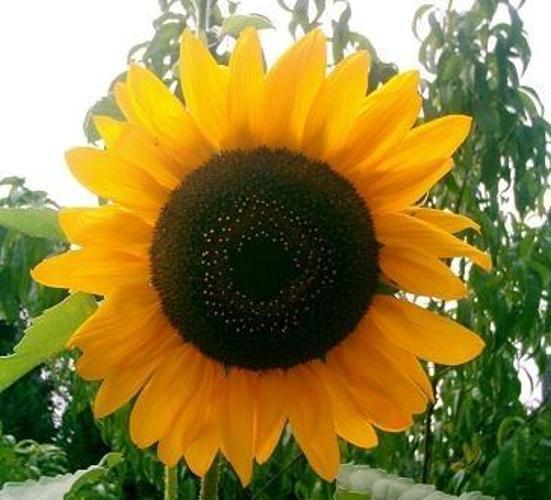
Label: sunflower